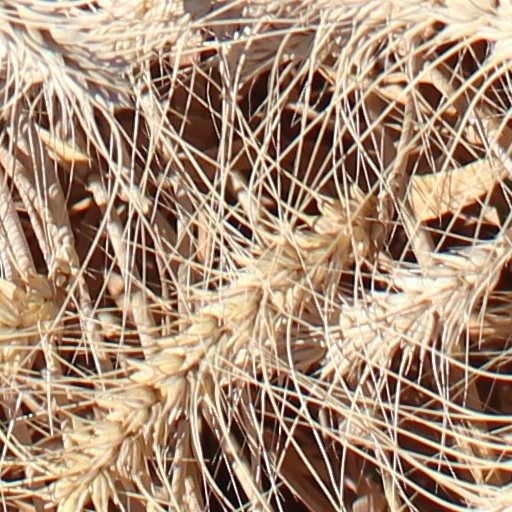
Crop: wheat